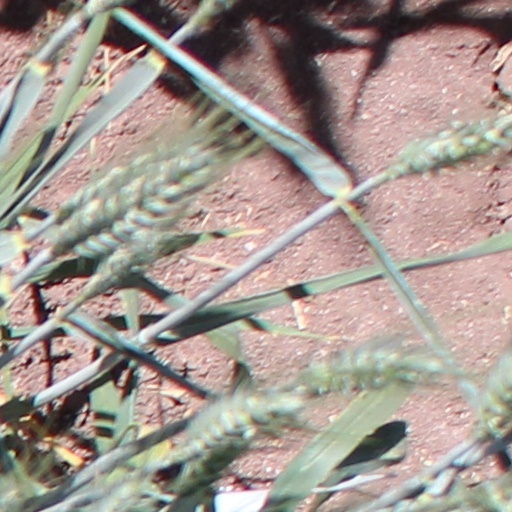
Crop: wheat